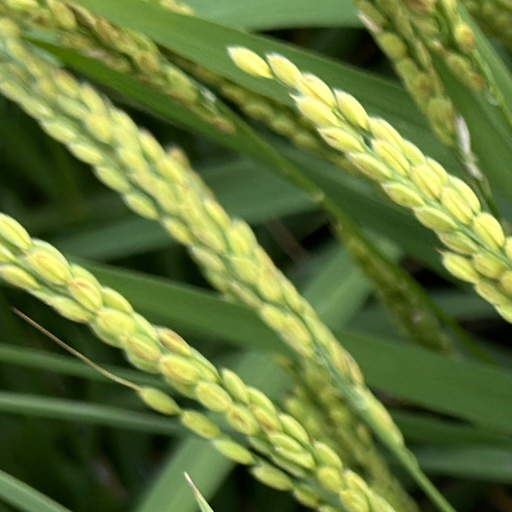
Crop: rice